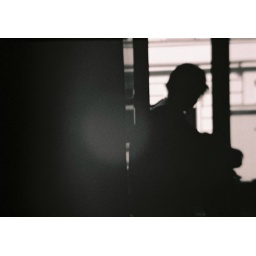
Sitting in my kitchen window